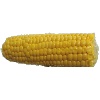
Label: corn